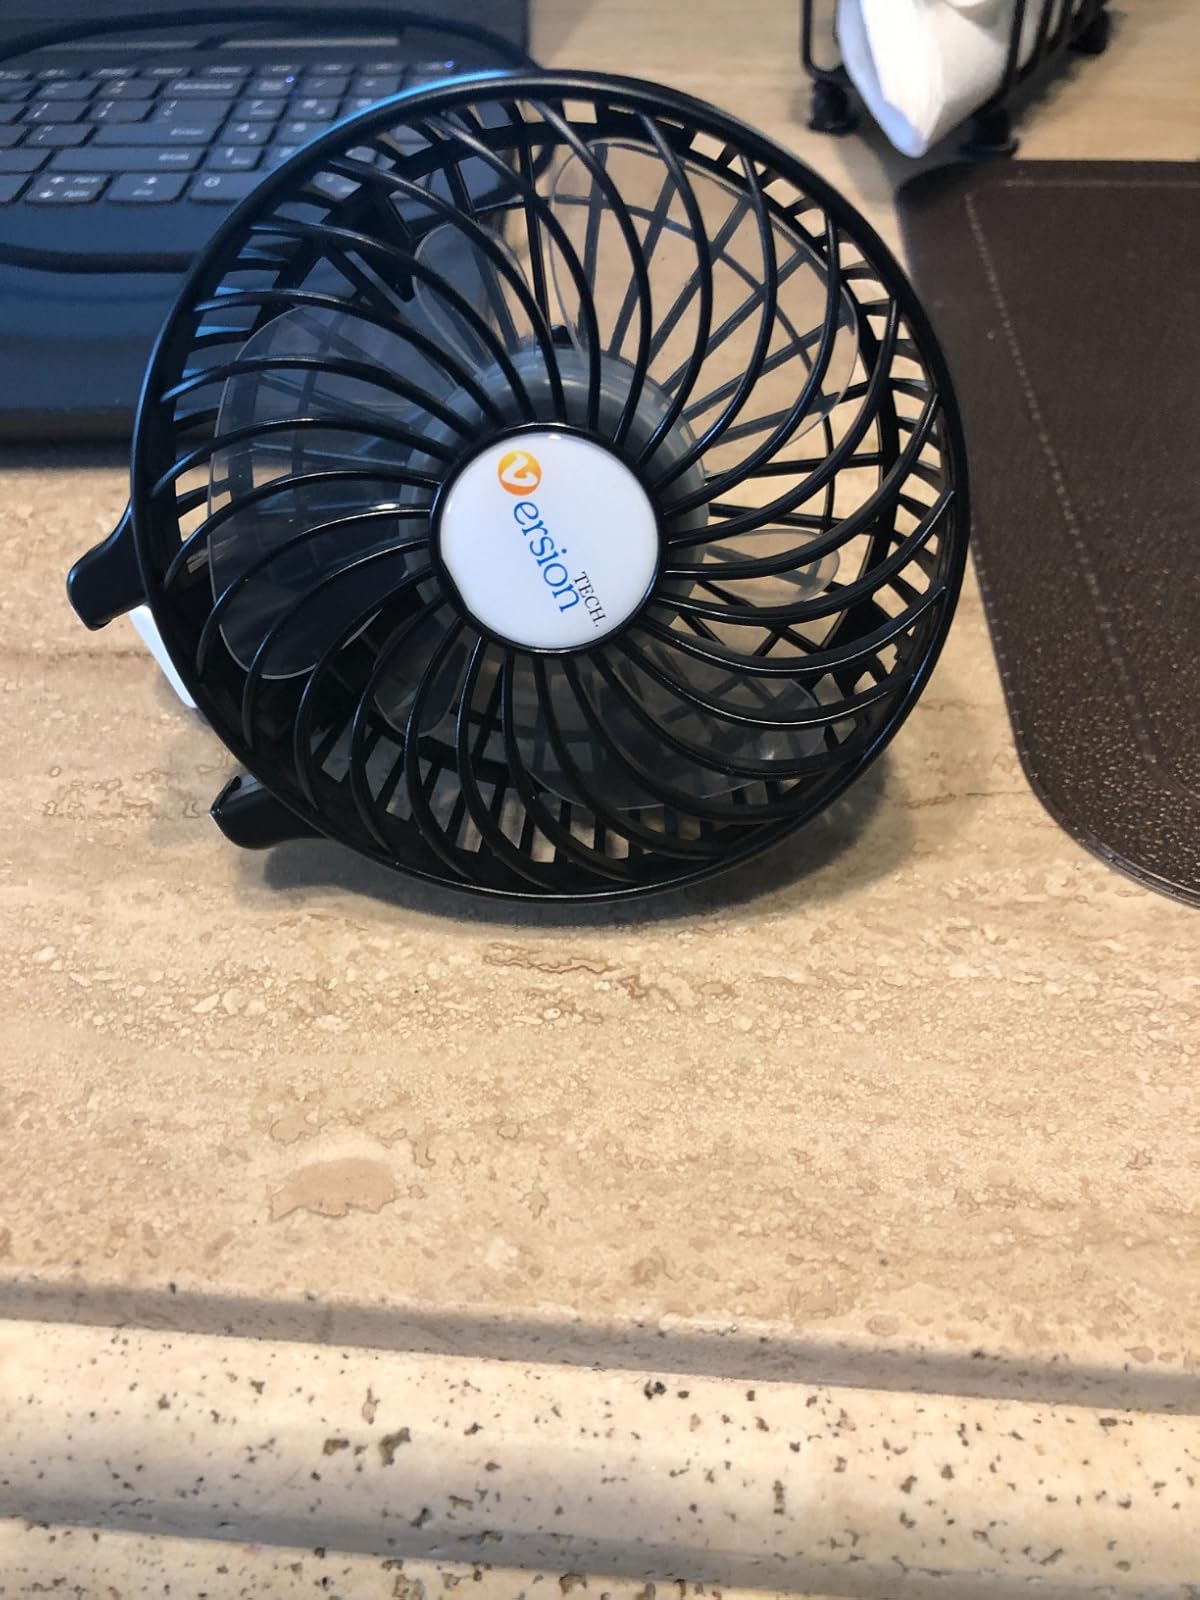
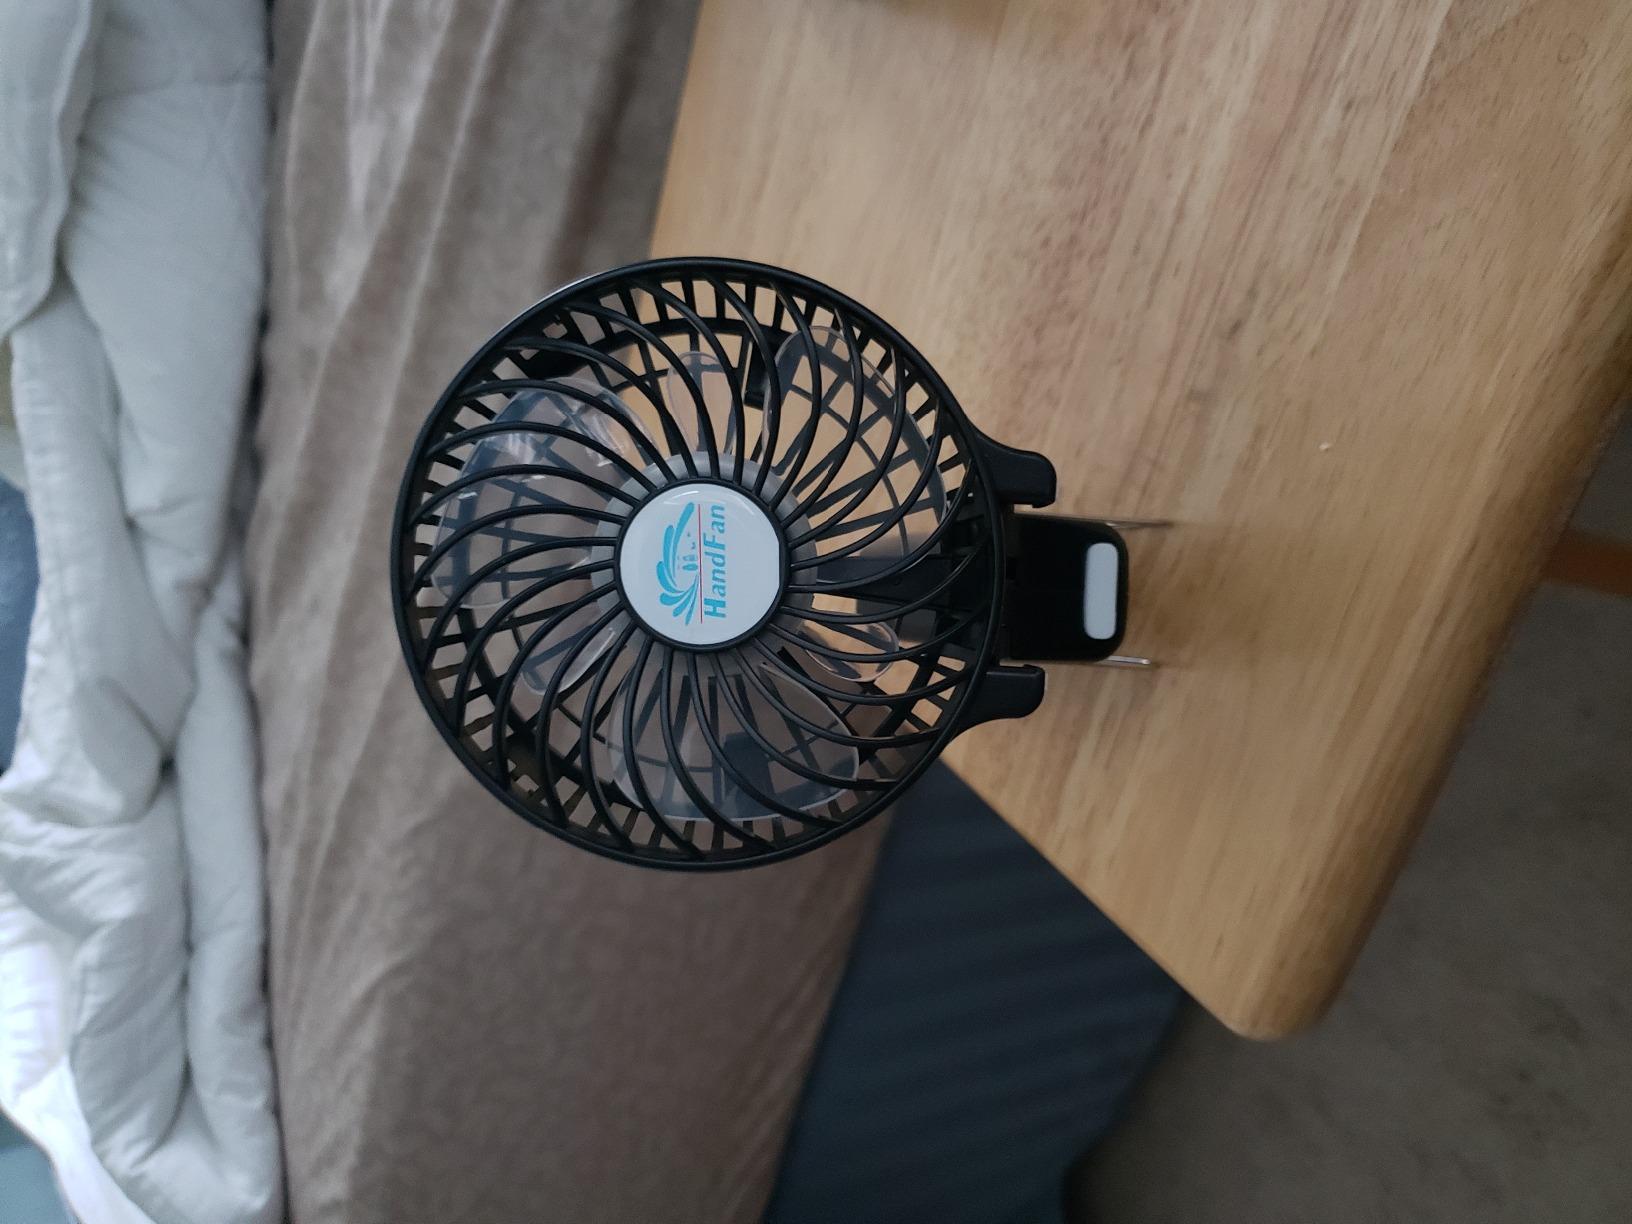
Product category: fan
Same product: yes